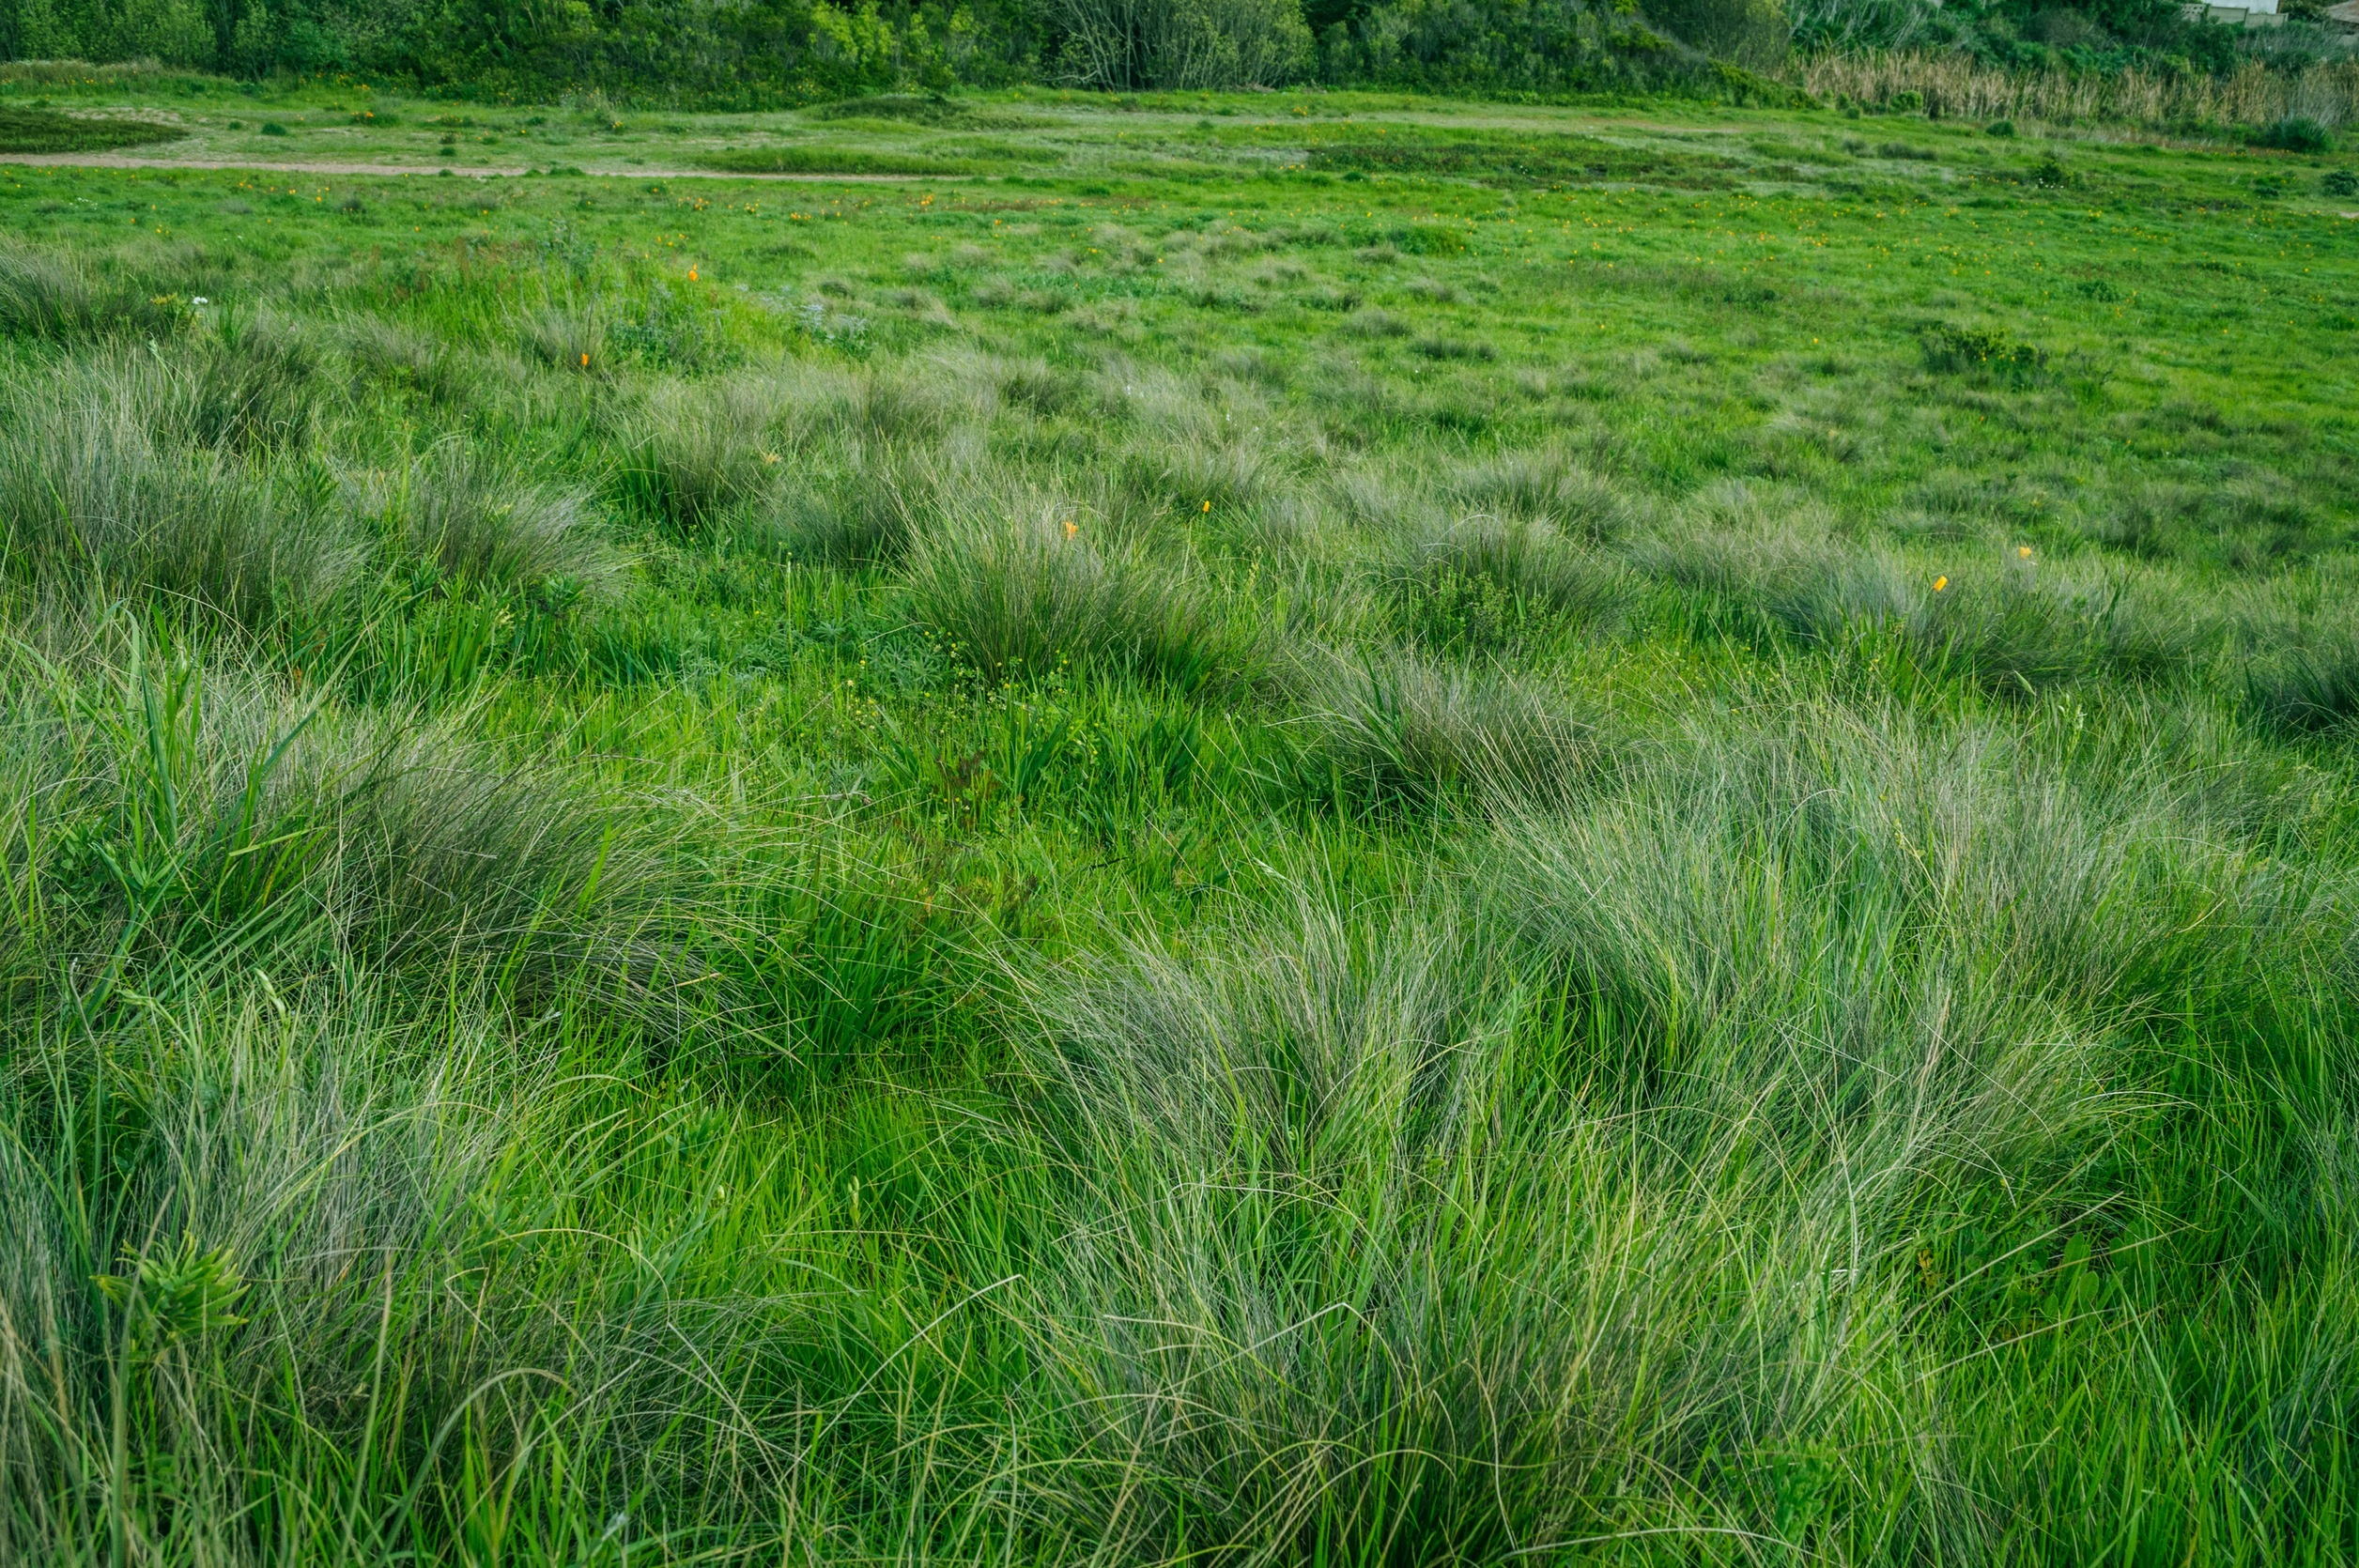
nature, grass, marsh, growth, plant, field, lawn, meadow, prairie, environment, green, lush, pasture, soil, botany, agriculture, hayfield, plain, grassland, vegetation, wetland, bog, habitat, ecosystem, steppe, paddy field, fen, natural environment, geographical feature, grass family, land lot